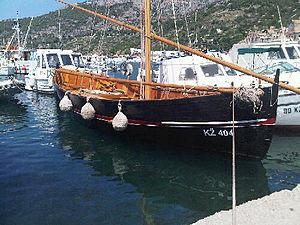
Une falkusa ou gaeta, est un bateau de pêche traditionnel dalmate, à voile latine sur un mât et un foc, analogue à la tartane méditerranéenne, utilisé par les pêcheurs sur l’île adriatique de Lissa en Dalmatie, aujourd’hui Vis en Croatie, entre le XVIᵉ siècle et la première moitié du XXᵉ siècle.
La Route de Palagruža est le nom d'une ancienne course de gaètes falquées, un type de tartane de pêche dalmate à voile latine et à « falques ».